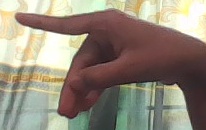
ASL sign: P